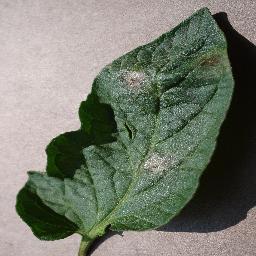
Label: Tomato___Late_blight